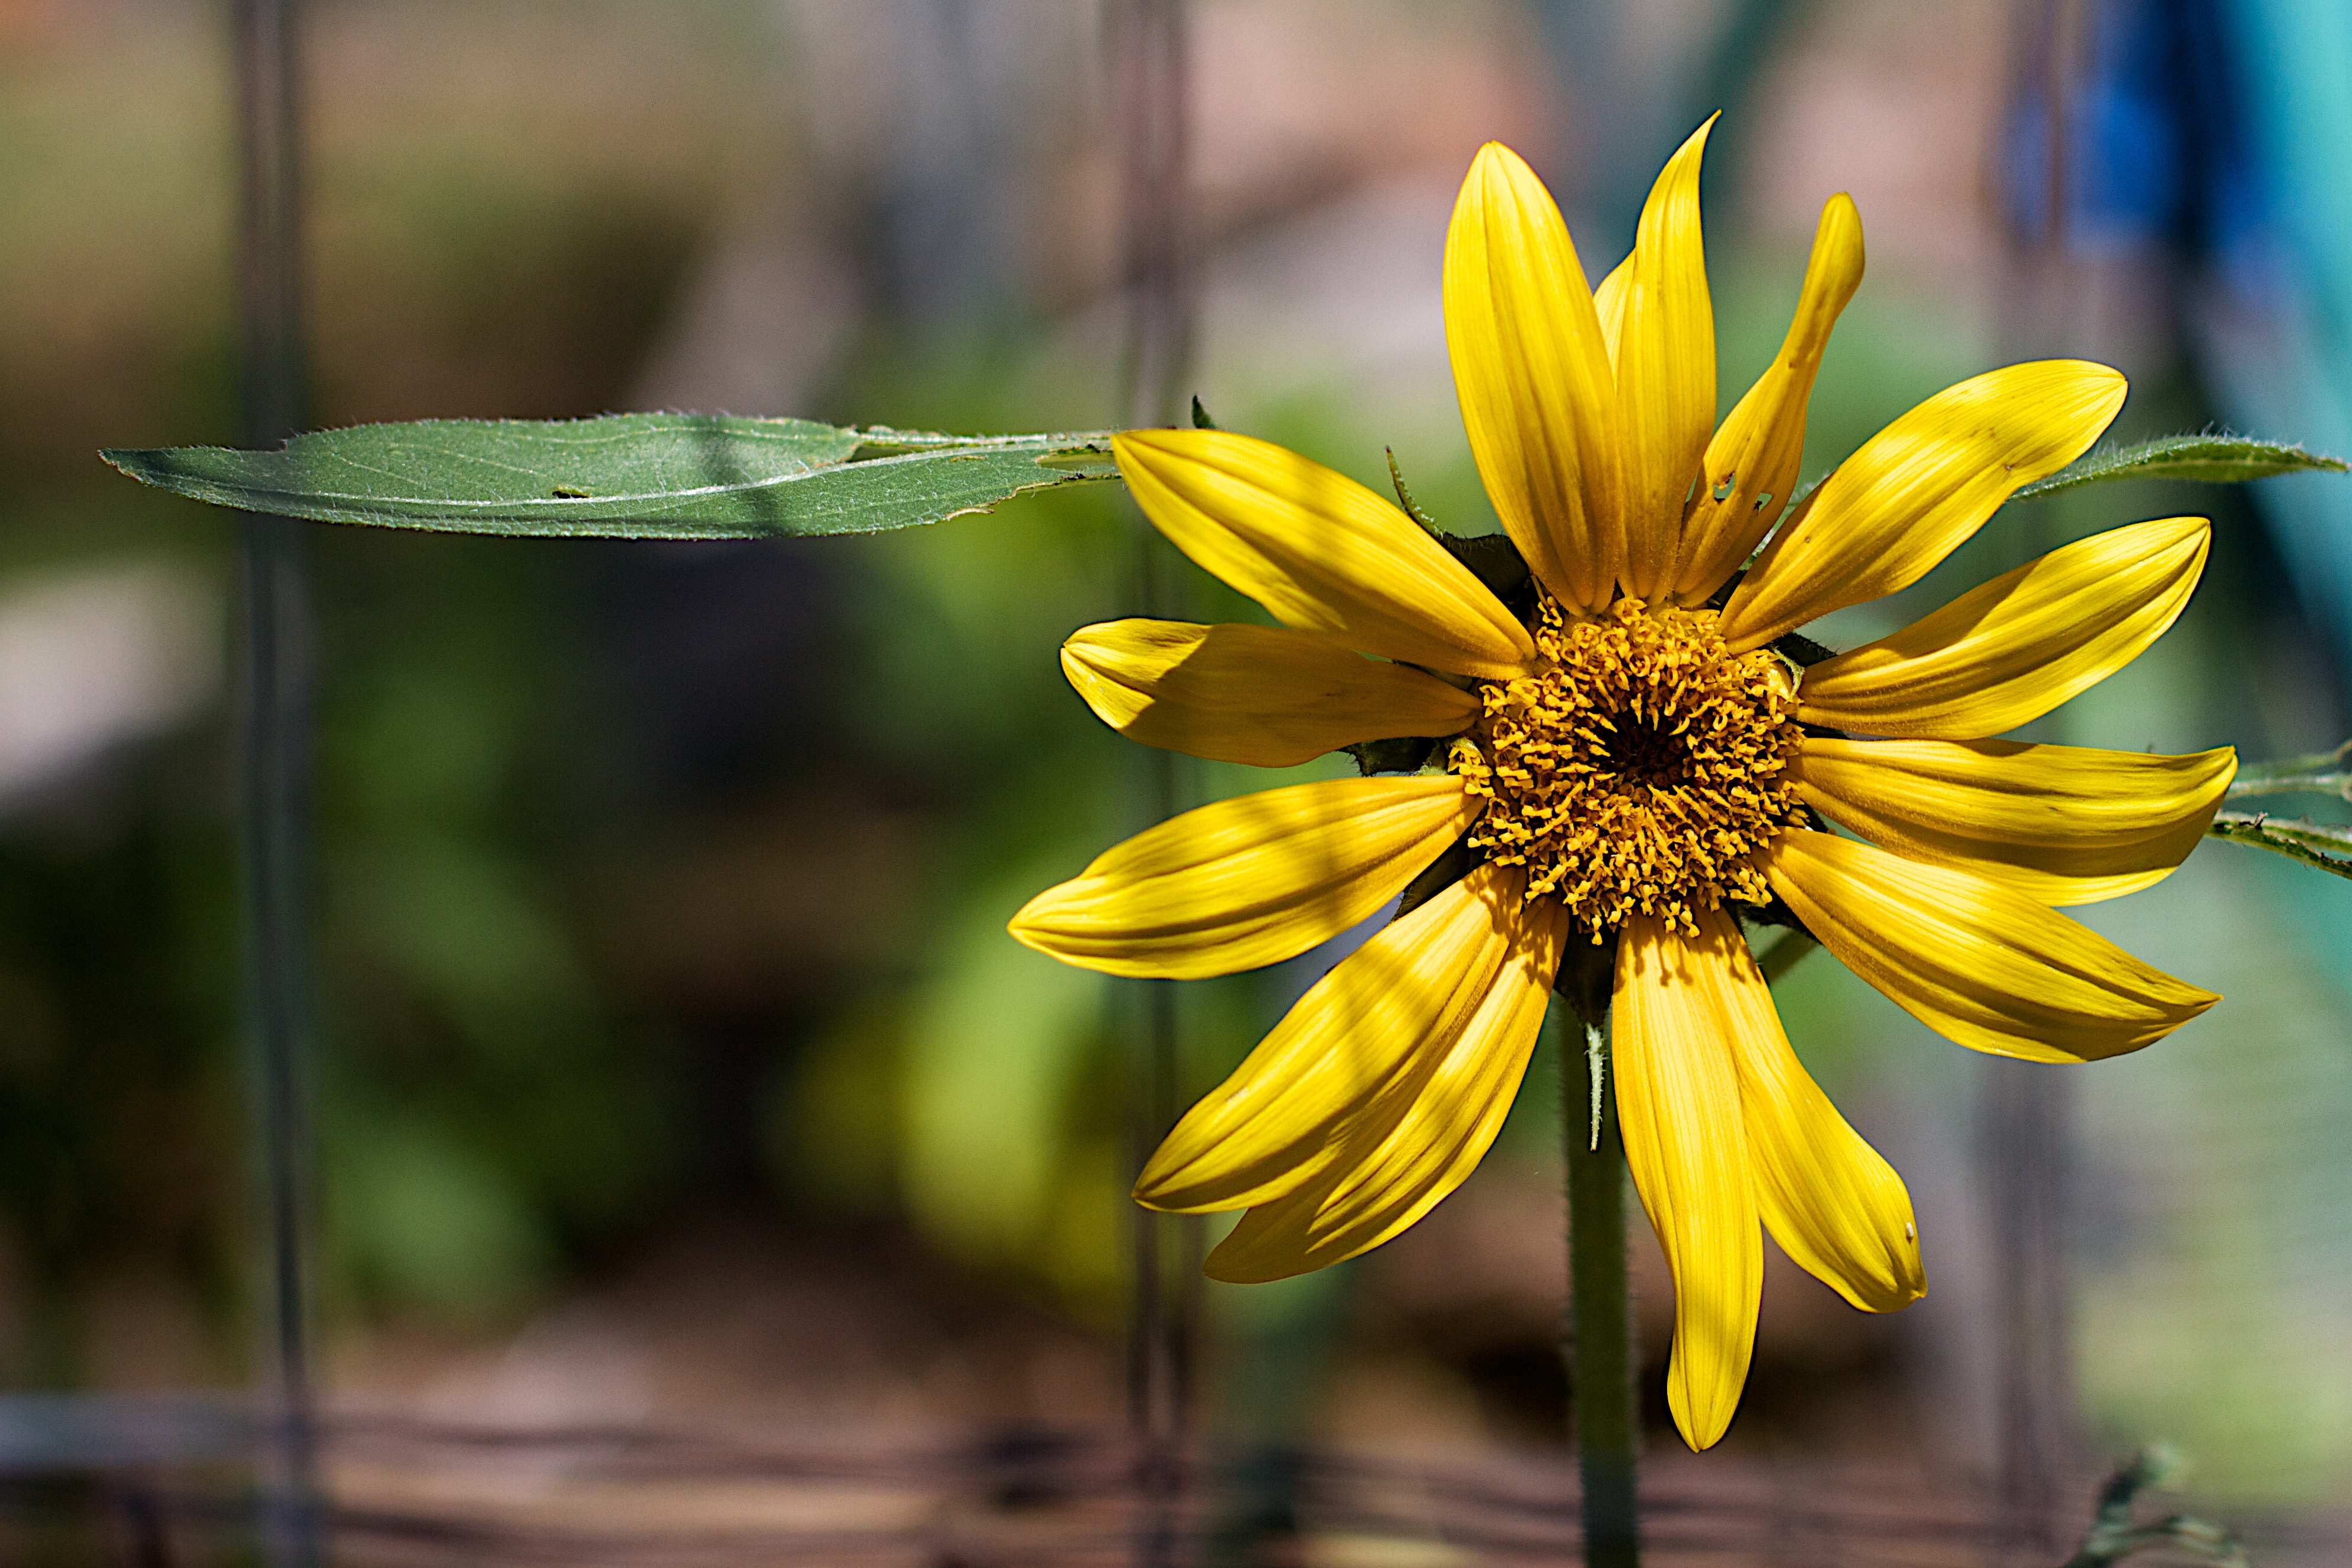
nature, plant, photography, sunlight, flower, petal, green, botany, yellow, flora, fauna, sunflower, wildflower, close up, nectar, macro photography, flowering plant, daisy family, plant stem, land plant